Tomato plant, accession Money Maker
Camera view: bottom (45 deg); turntable rotation: 300 degrees
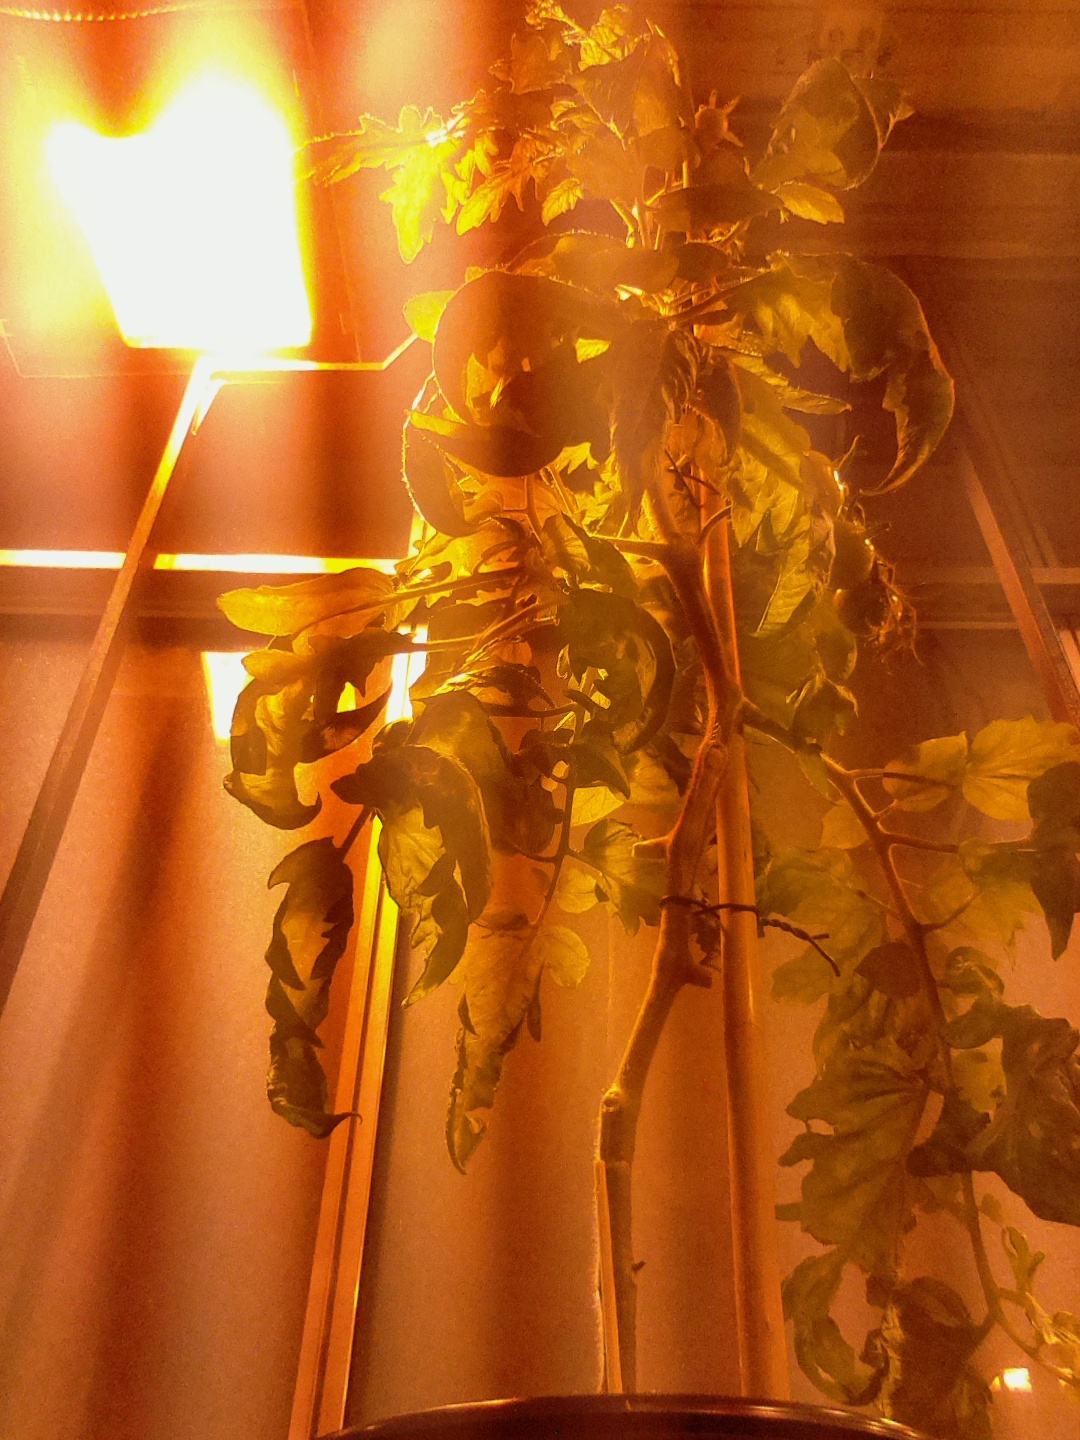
BBCH growth stage 76: 60%-70% of final fruit size